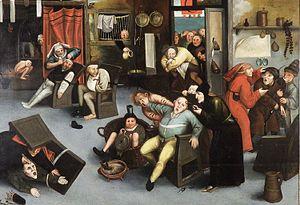
L’Excision de la Pierre de folie Painting after a print by Pieter Bruegel
L’œuvre peint de Pieter Brueghel l'Ancien est constitué de 47 tableaux répertoriés comme étant de sa main, auxquels s'ajoute un nombre indéterminé d'œuvres qui ont été perdues. Plusieurs tableaux jadis attribués à Brueghel l'Ancien s'avèrent être des copies réalisées par son fils, Pieter Brueghel le Jeune, ou bien l'œuvre d'autres artistes, comme Jean Fouquet ou Joos de Momper ; certains n'ont pas pu être attribués.
La lithotomie est un terme médical décrivant une ancienne intervention chirurgicale où l'on coupait ou broyait la pierre dans la vessie au moyen du lithotome. Du point de vue moderne, c'est une lithotritie.
La Lithotomie, également appelé La Cure de la folie ou plus rarement L'Extraction de la pierre de folie, est un tableau du peintre néerlandais Jérôme Bosch. Huile sur panneau de 48 × 35 cm, il est réalisé vers 1494 ou plus tard. Le tableau est actuellement exposé au musée du Prado à Madrid.